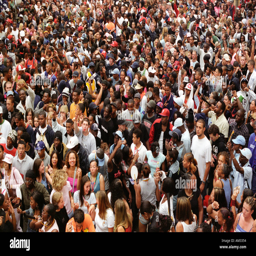
large multiracial crowd of people listening to concert in the streets